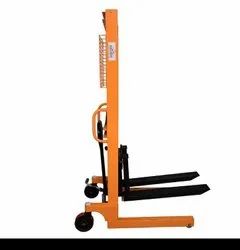
Label: Manual_Stackers